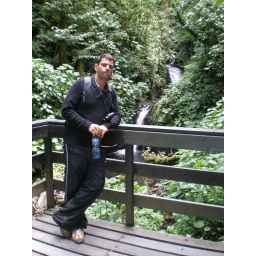
Watefall in Monte Verde cloud forest